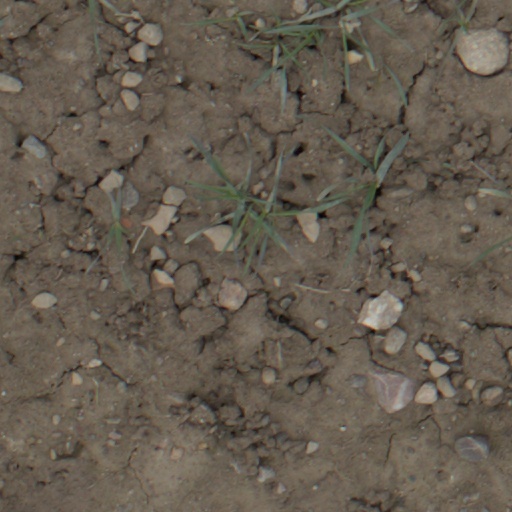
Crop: wheat